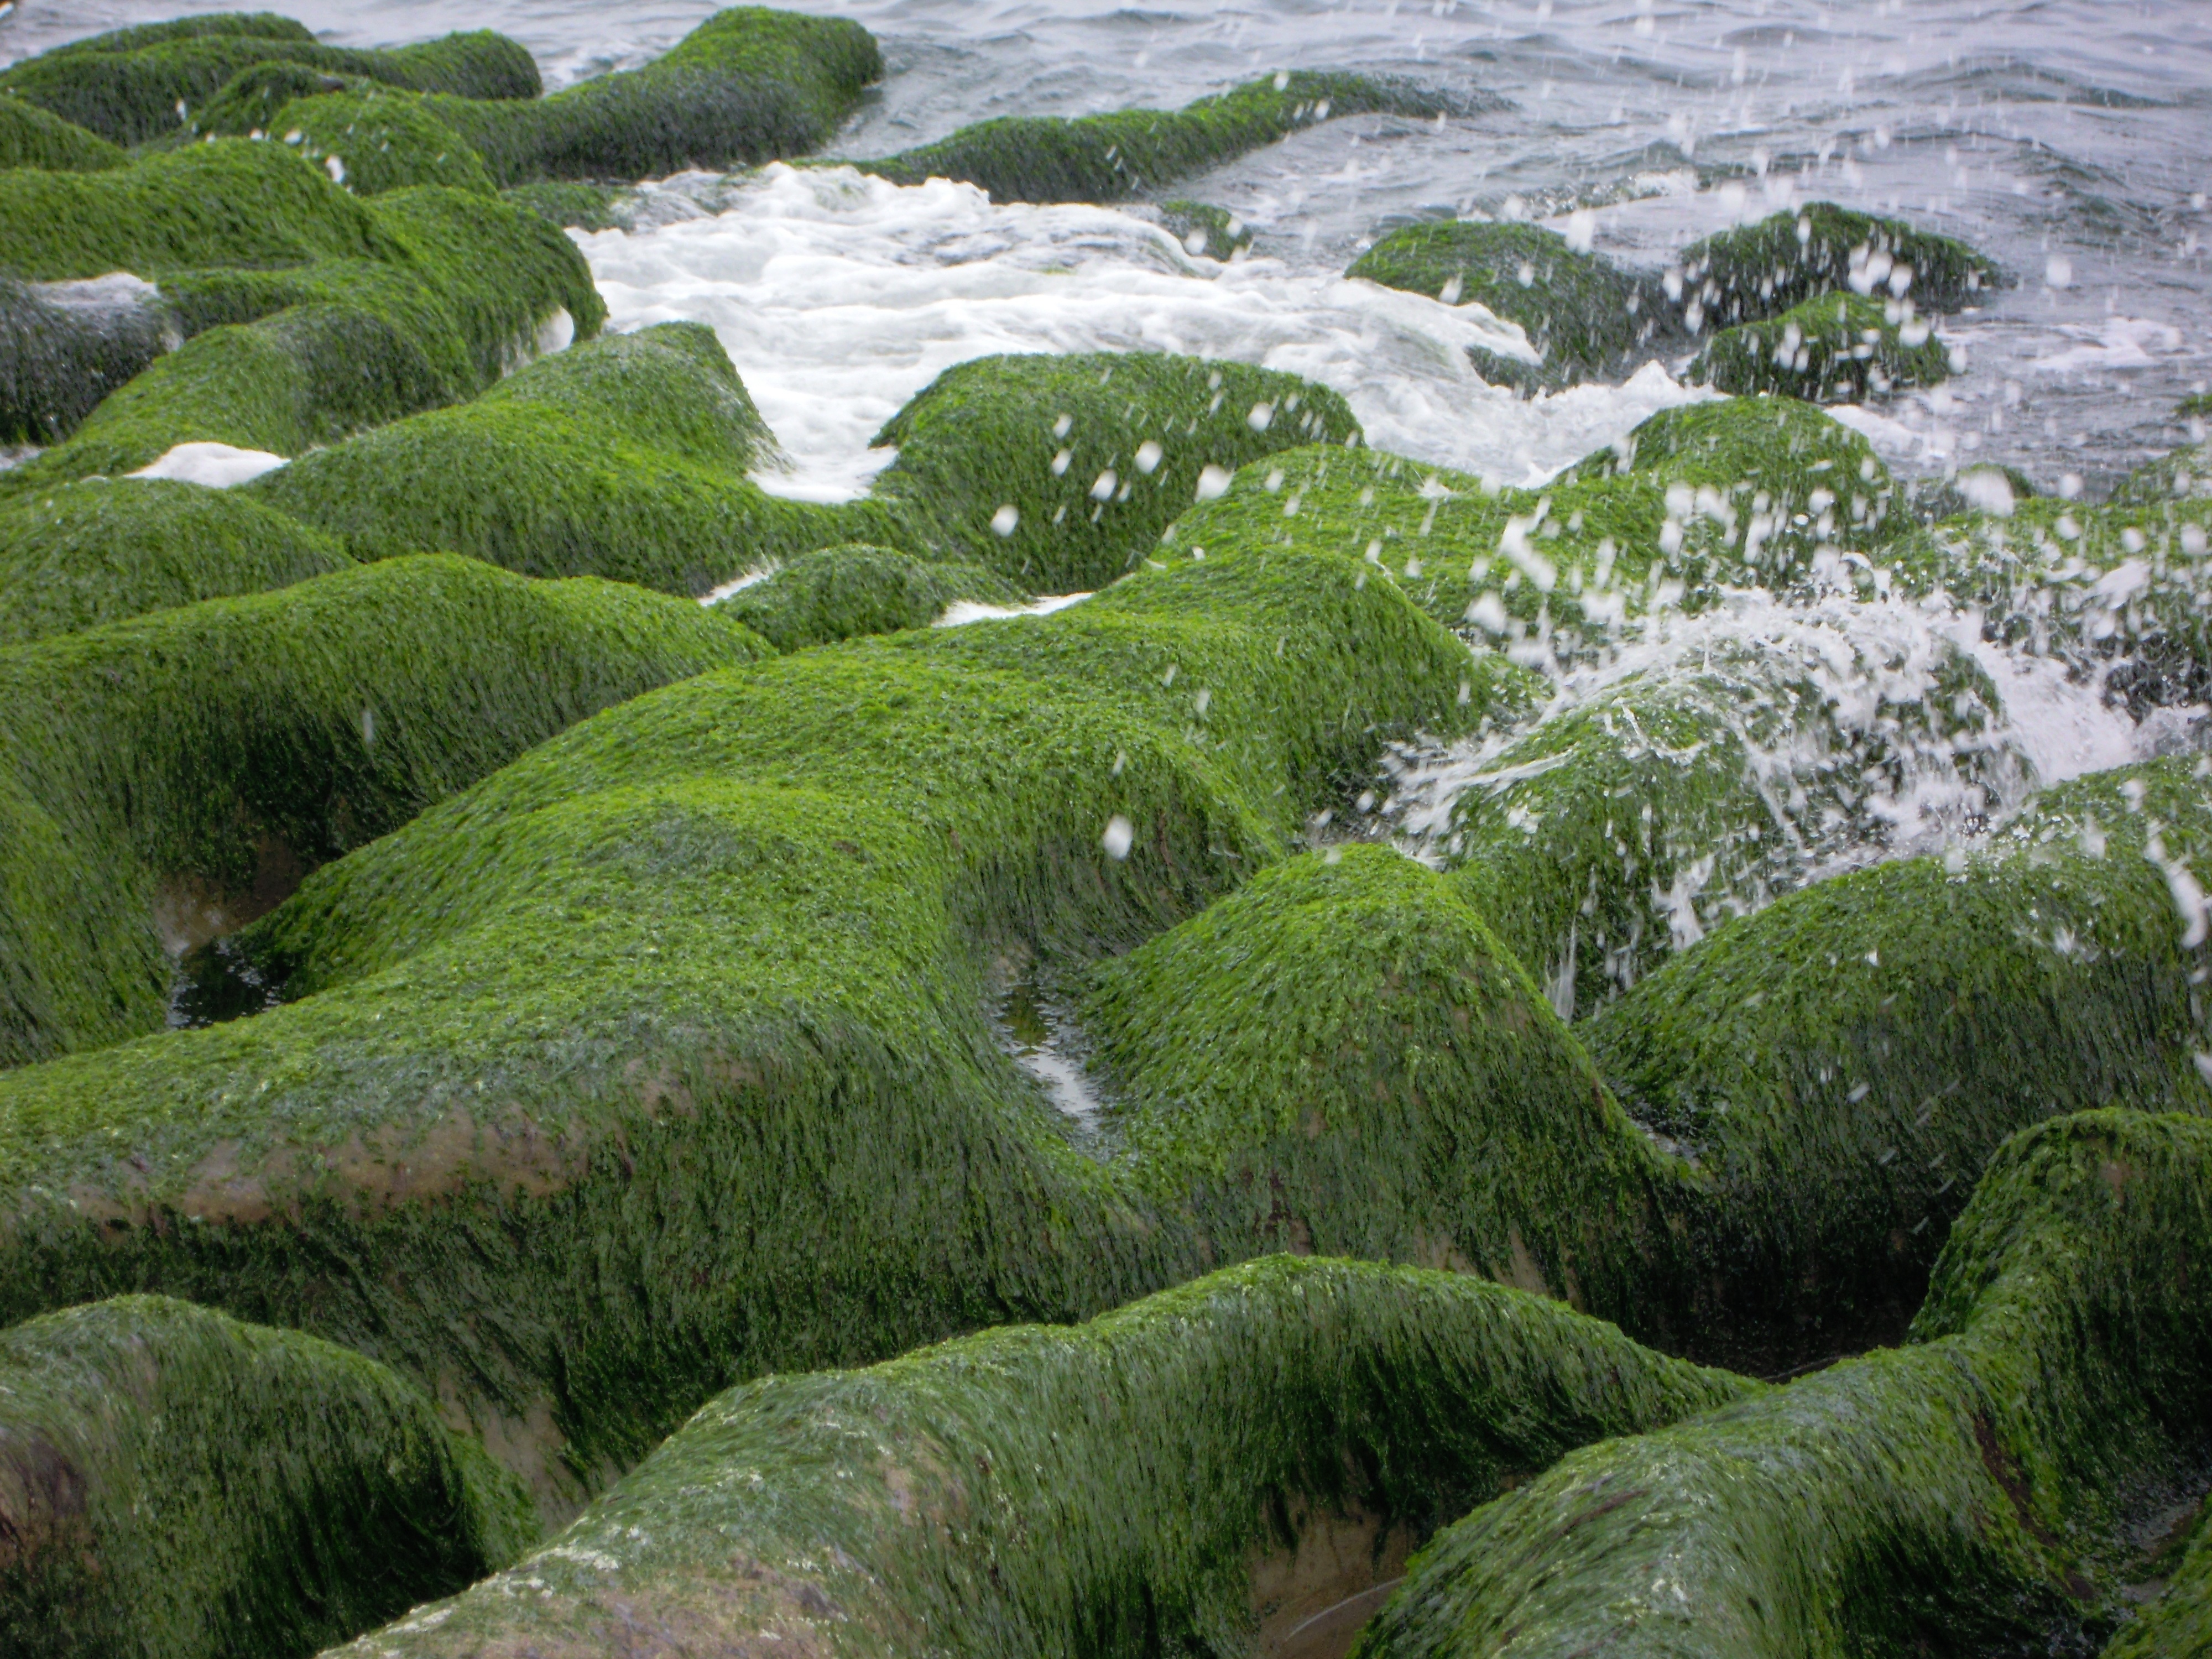
tree, rock, winter, plant, flower, moss, stream, green, vegetation, plateau, ecosystem, tundra, aerial photography, sea weed, land plant, chao gou, sea gou, sea groove, old stone trough